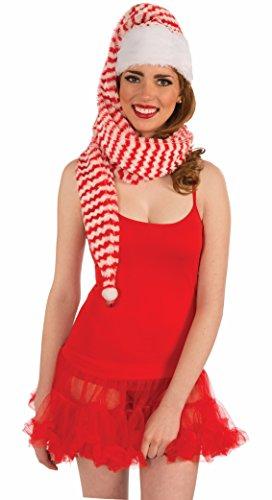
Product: Forum Novelties Women's Santa Cozy Wrap Hat
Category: Clothing, Shoes & Jewelry | Costumes & Accessories | Women | Accessories | Headwear
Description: Santa Cozy Wrap Hat Adult Accessory.
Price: $11.00